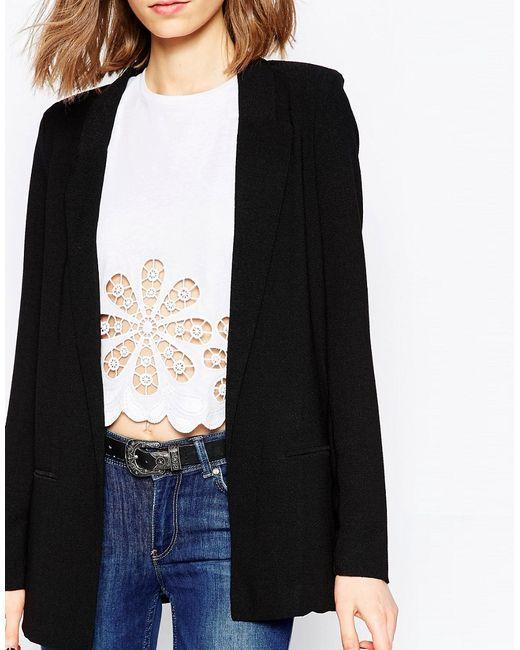
Stylischer Wingerwear Blaack Cardigan für Damen